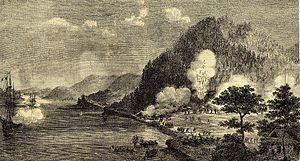
La bataille navale de Shimonoseki est un combat peu connu, livré le 16 juillet 1863 par le navire de guerre américain USS Wyoming, contre la flotte du puissant seigneur féodal japonais ou daimyō Mōri Takachika du clan Chōshū basé à Shimonoseki, au Japon. C'est le prélude aux sévères bombardements de Shimonoseki par une flotte occidentale en septembre 1864. Cet événement s'inscrit dans la période troublée de la fin du shogunat Tokugawa, et dans celle de la difficile ouverture du Japon au monde extérieur.